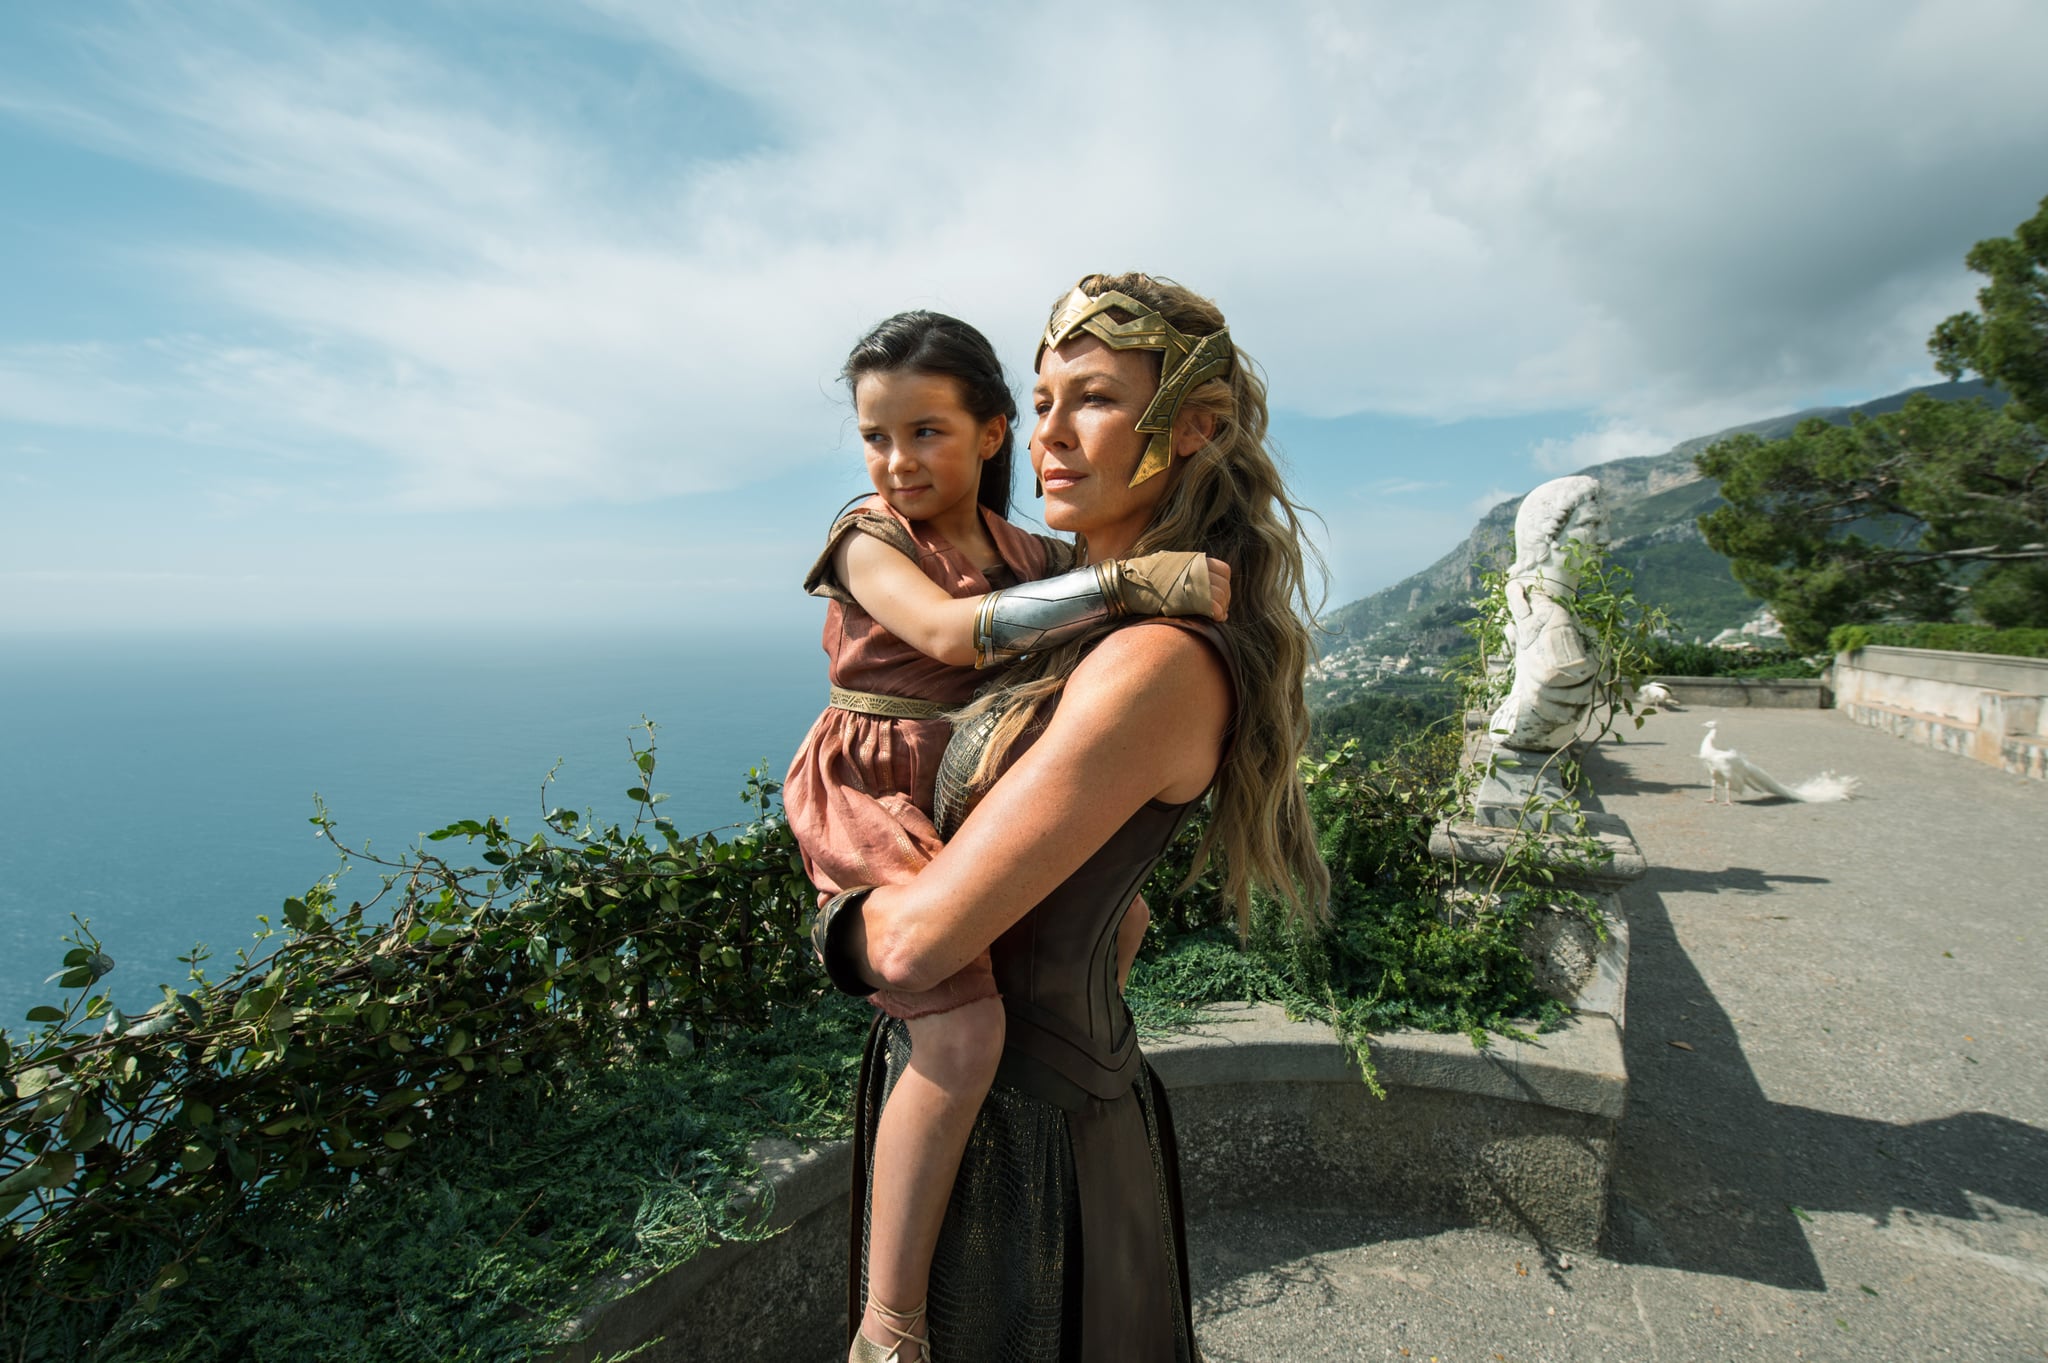
Gender: women